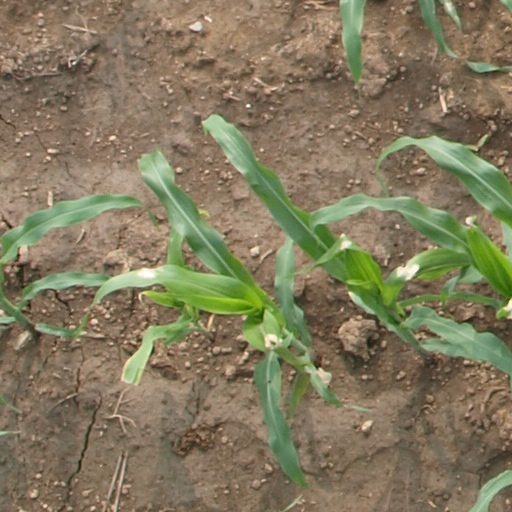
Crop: maize; corn